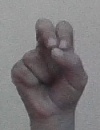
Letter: gaaf